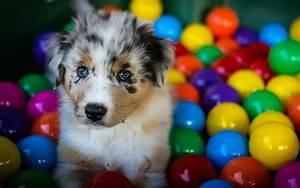
dog